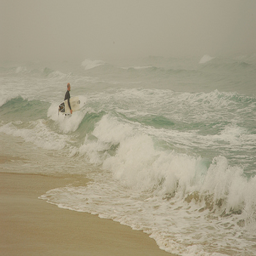
A person in the ocean holding a surfboard.
The man is walking through a wave into the ocean.
A man that is standing in the water with a surfboard.
A person holding a surfboard under their arm and walking into the water.
a man with a surf board walking into the ocean